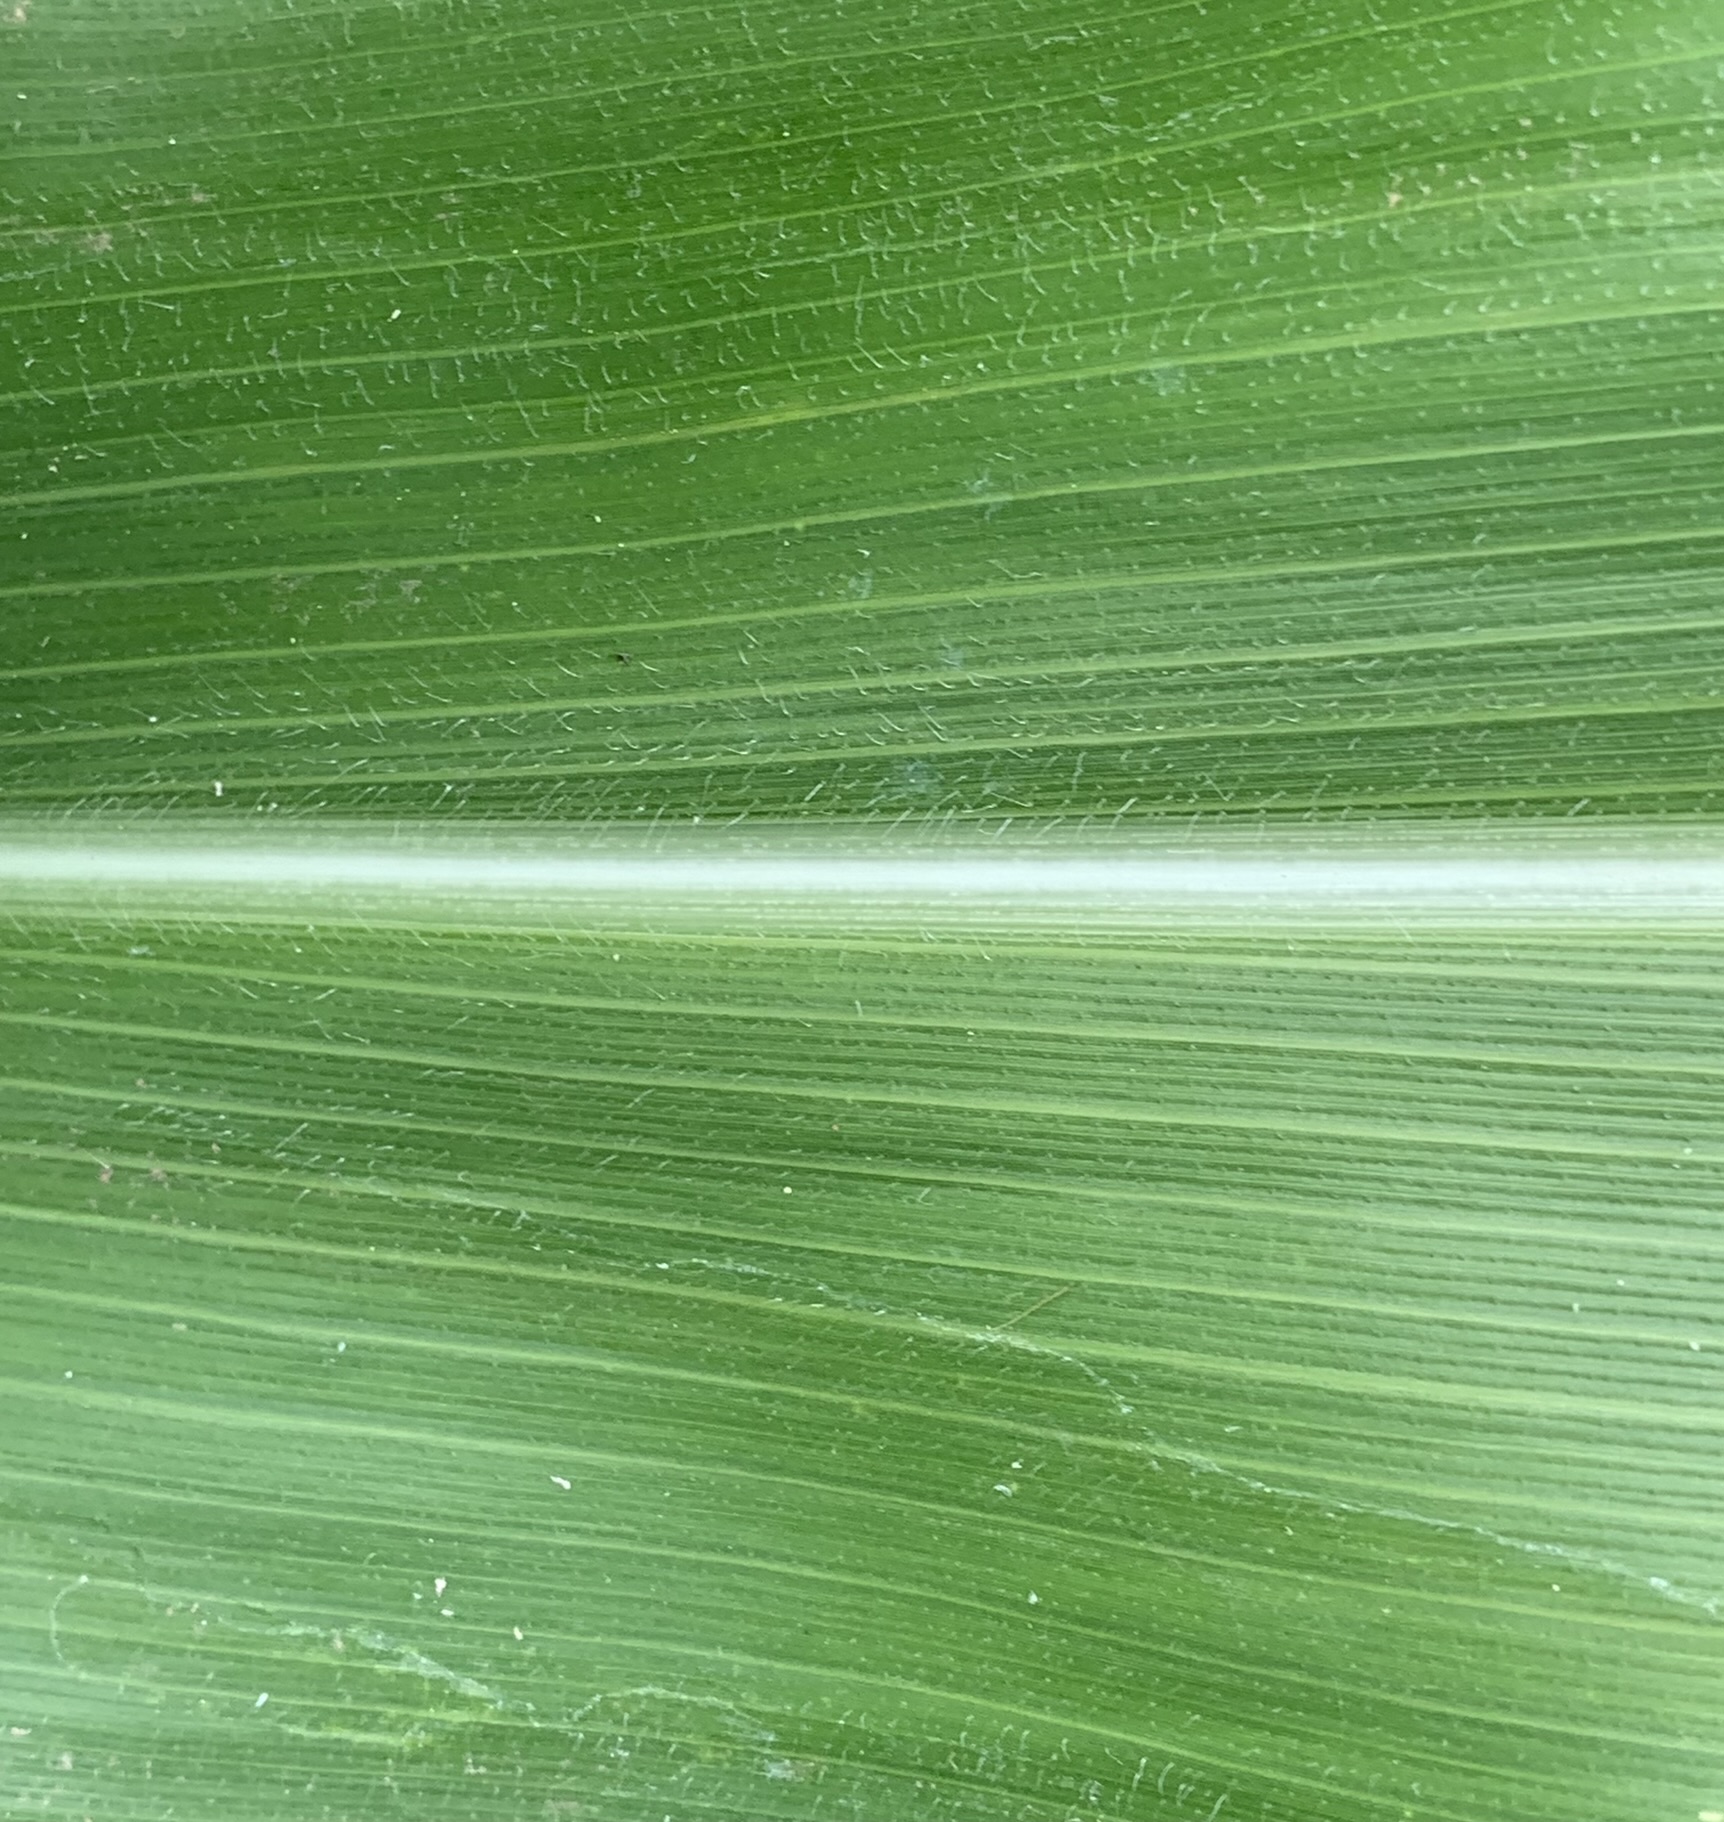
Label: Healthy